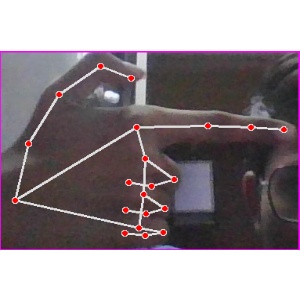
अक्षर: ब